Vapor pressure

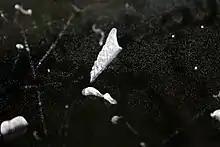
If vapor pressure exceeds the thermodynamic equilibrium value, condensation occurs in presence of nucleation sites. This principle is indigenous in cloud chambers, where ionized particles form condensation tracks when passing through.

Vapor pressure or equilibrium vapor pressure is the pressure exerted by a vapor in thermodynamic equilibrium with its condensed phases (solid or liquid) at a given temperature in a closed system. The equilibrium vapor pressure is an indication of a liquid's thermodynamic tendency to evaporate. It relates to the balance of particles escaping from the liquid (or solid) in equilibrium with those in a coexisting vapor phase. A substance with a high vapor pressure at normal temperatures is often referred to as "volatile". The pressure exhibited by vapor present above a liquid surface is known as vapor pressure. As the temperature of a liquid increases, the attractive interactions between liquid molecules become less significant in comparison to the entropy of those molecules in the gas phase, increasing the vapor pressure. Thus, liquids with strong intermolecular interactions are likely to have smaller vapor pressures, with the reverse true for weaker interactions.